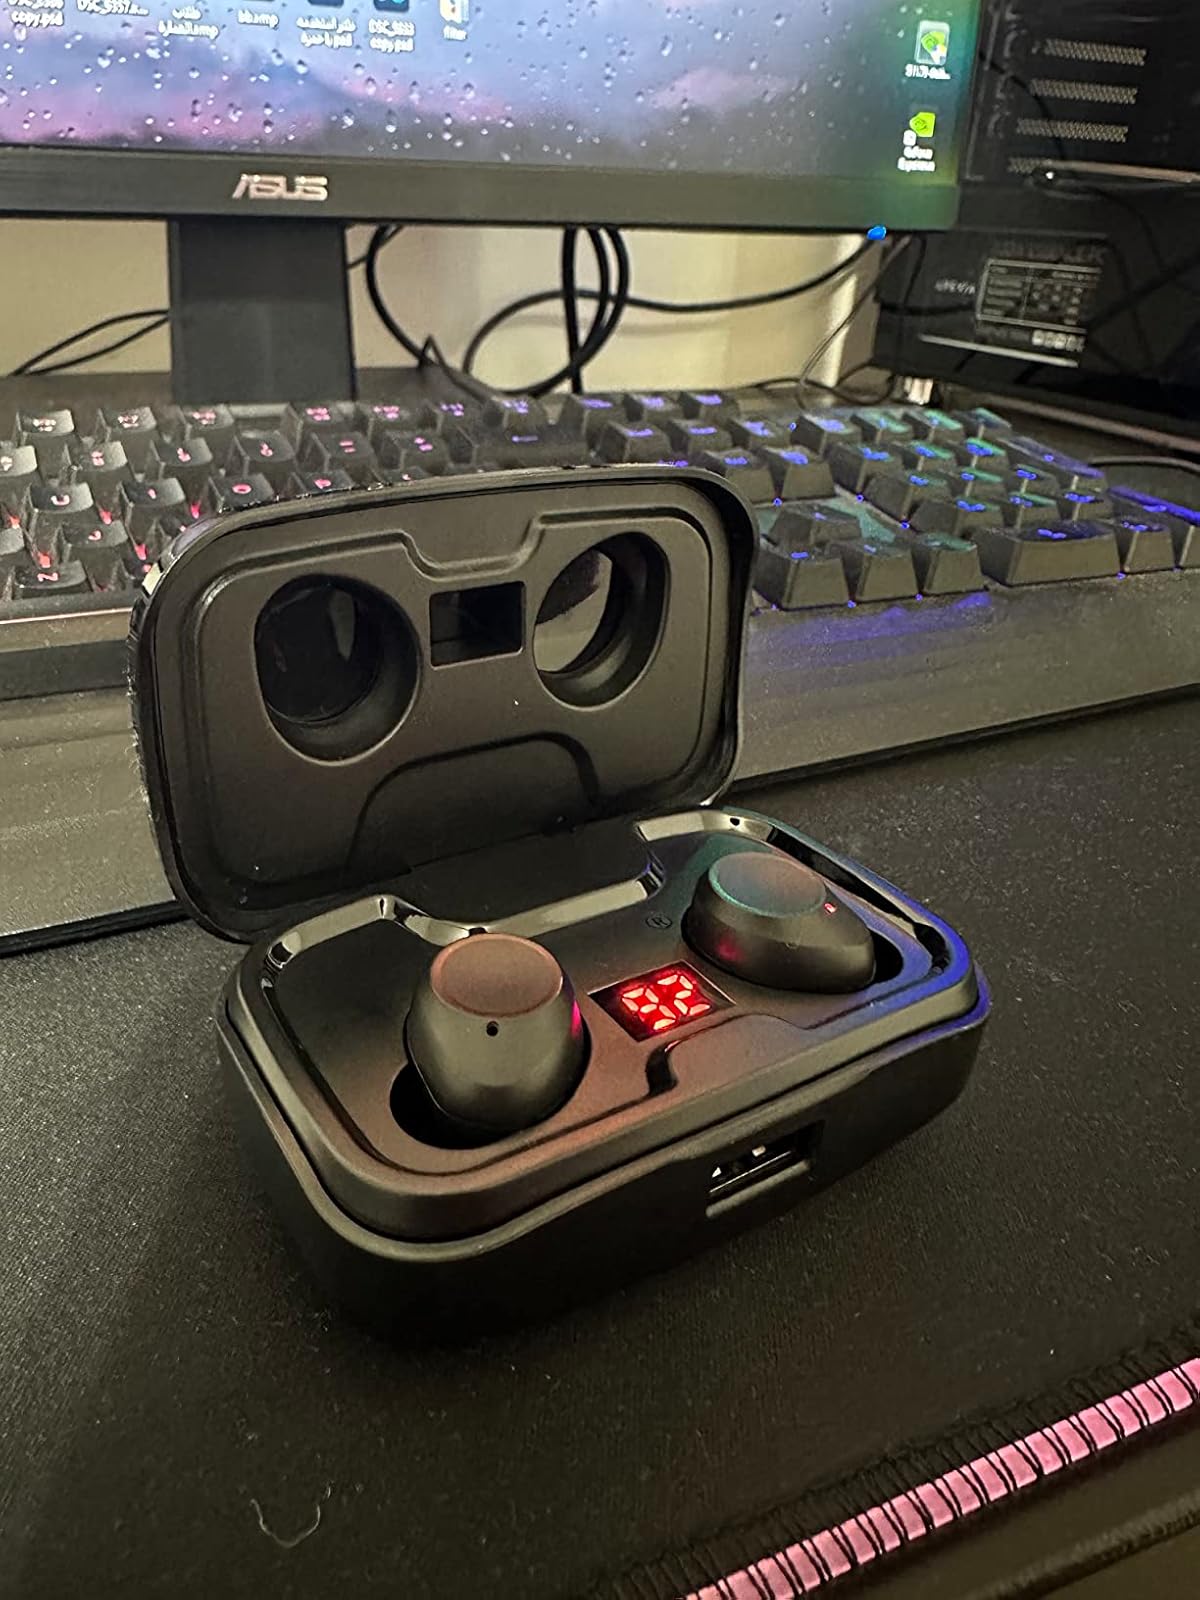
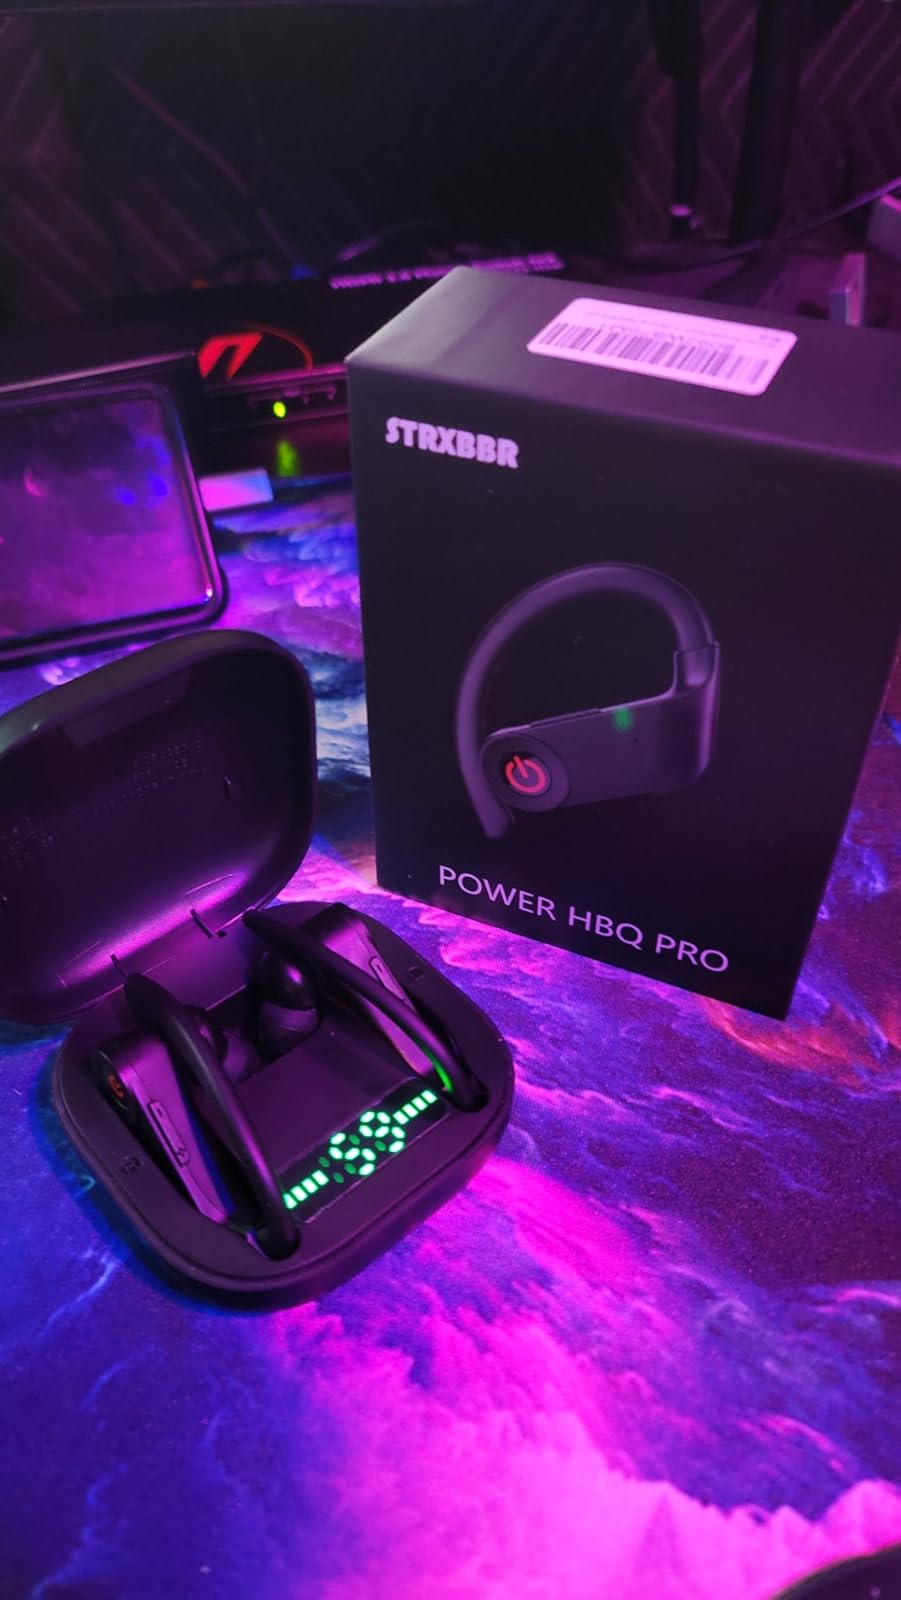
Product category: earbuds
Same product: no